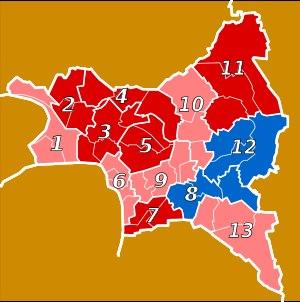
Le département de la Seine-Saint-Denis, créé en 1968, à la suite de la disparition des départements de la Seine et de Seine-et-Oise, comportait neuf circonscriptions électorales. En 1986, le redécoupage électoral de la loi n°86-1197 du 24 novembre 1986 réorganise le département en treize circonscriptions électorales. Ce nombre de sièges a été réduit à douze par un nouveau découpage électoral de 2010, en vigueur à compter des élections législatives de 2012.